France–Pakistan relations

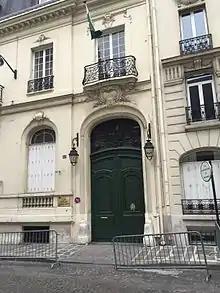
Embassy of Pakistan in Paris

The foreign relations between Pakistan and France were first established on 31 July 1951 when both countries agreed to open embassy services in each countries. France was one of the first non-Muslim states to recognize Pakistan, opening its embassy about 2 months after Pakistani independence In August 1960, a farewell trade treaty was signed; followed by import-export treaty that was concluded October 1966. During the Cold War, France considered Pakistan as "state deserving attention", and had been a major foreign supplier of Pakistan Armed Forces.